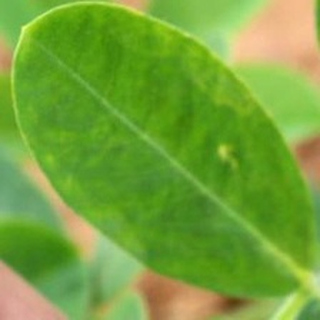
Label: healthy_groundnut